Ralph Van Deman

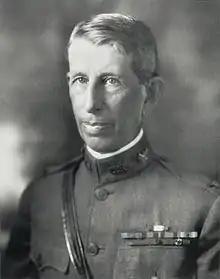
Van Deman as a Colonel

Ralph Henry Van Deman (September 3, 1865 – January 22, 1952) was a United States Army officer, sometimes described as "the father of American military intelligence." He is in the Military Intelligence Hall of Fame.